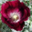
Label: poppy